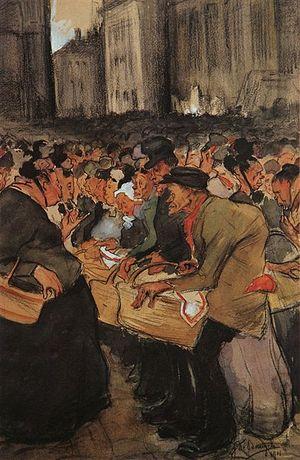
Jules De Bruycker, né le 29 mars 1870 à Gand et mort le 5 septembre 1945 dans la même ville, est un peintre, dessinateur et graveur belge.